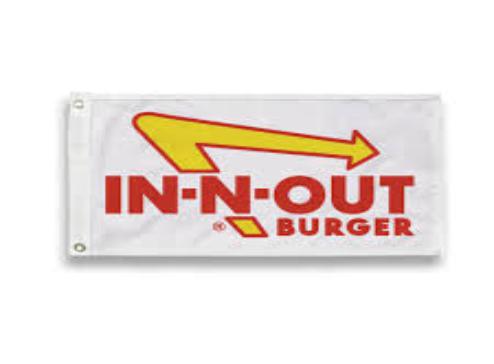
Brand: In-N-Out Burger
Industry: Food